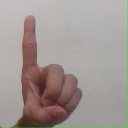
अक्षर: ड